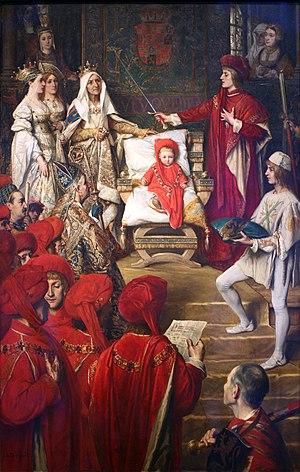
L'ordre de la Toison d'or est un ordre de chevalerie séculier fondé en janvier 1430 par Philippe le Bon à Bruges lors des festivités données à l'occasion de son mariage avec sa troisième épouse, Isabelle de Portugal, fille de Jean Iᵉʳ de Portugal.